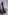
Number: 1